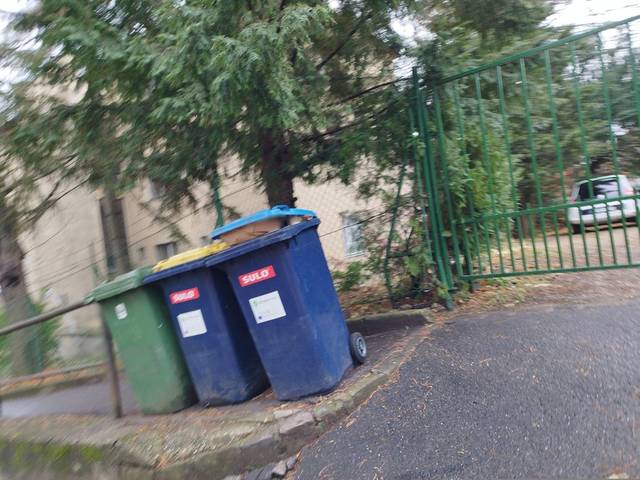
Region: Hungary
Coordinates: 47.522, 19.03